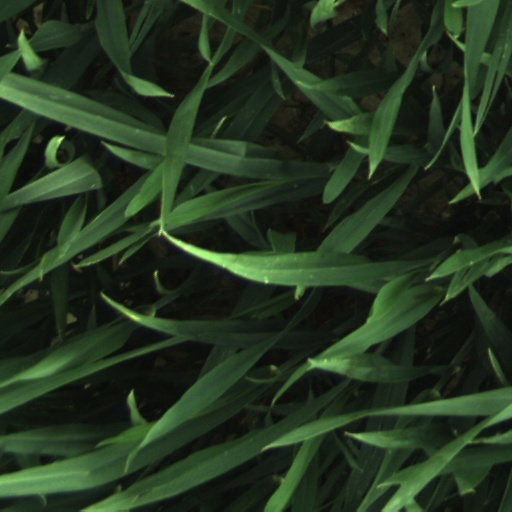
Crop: wheat